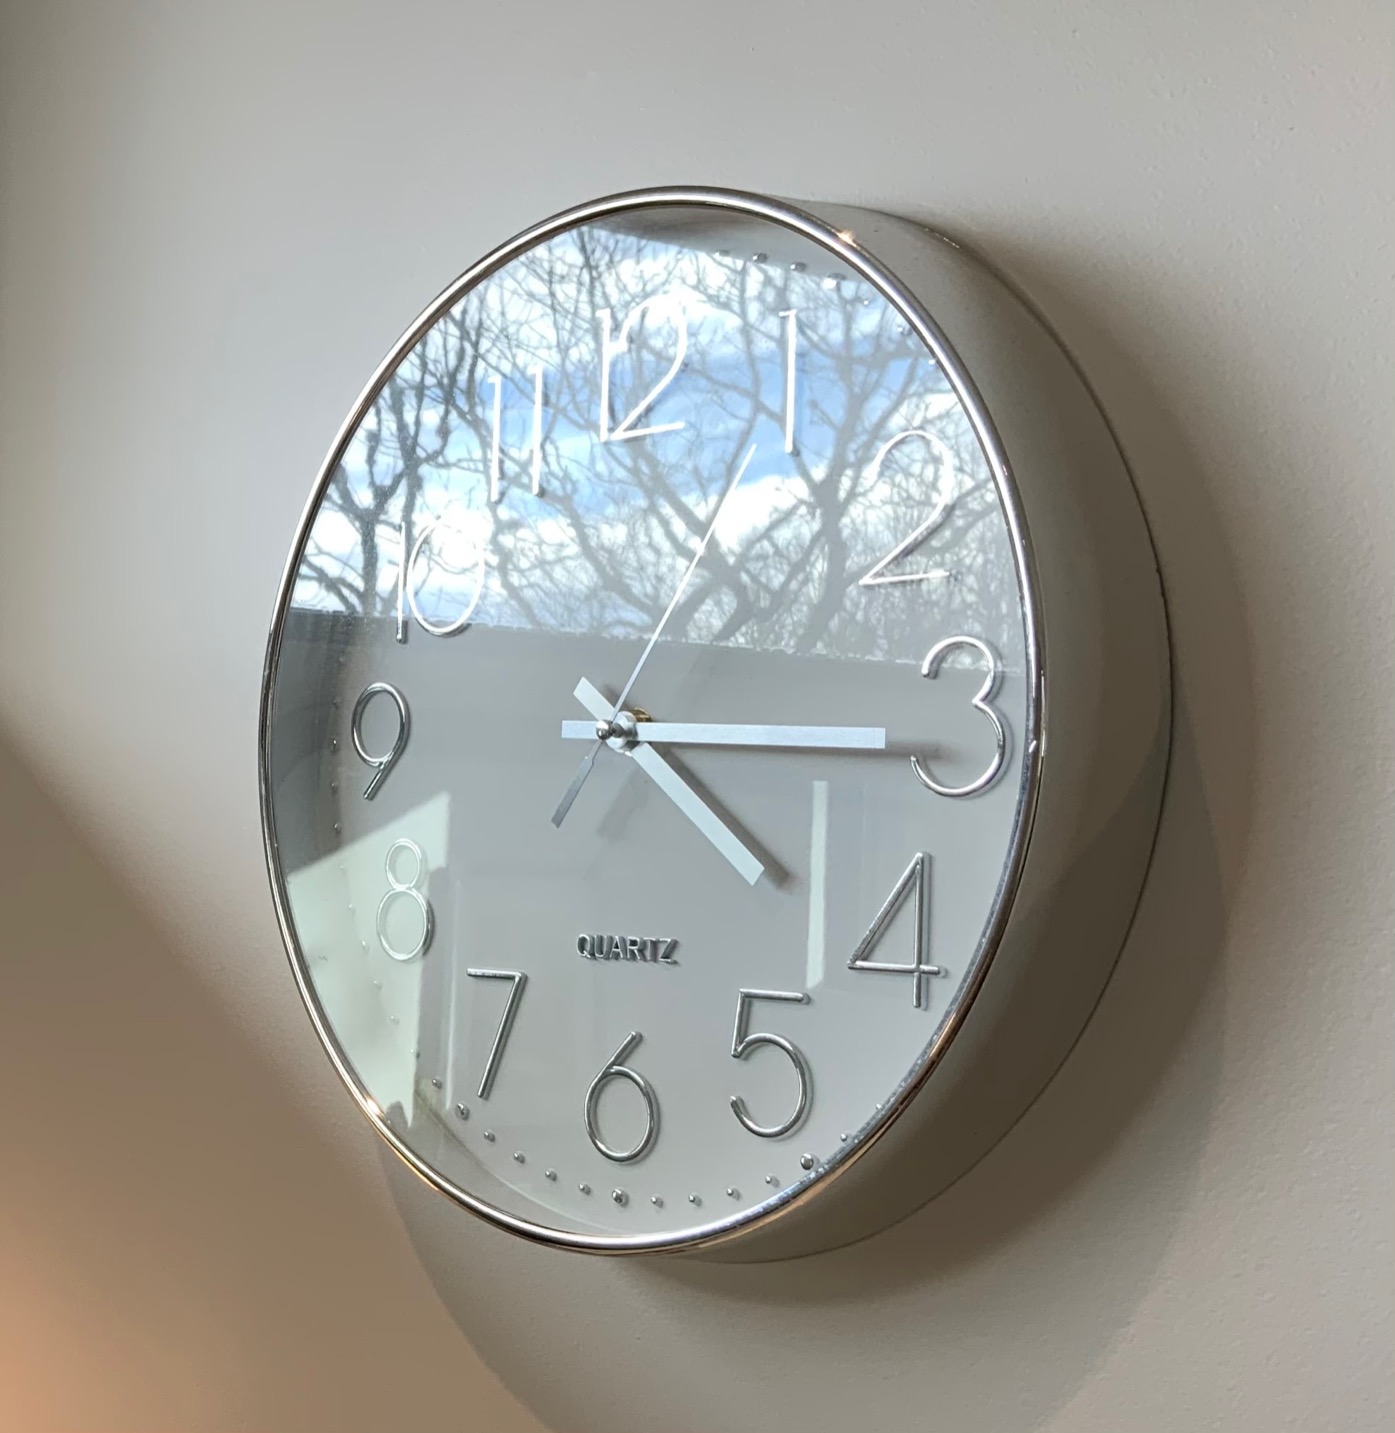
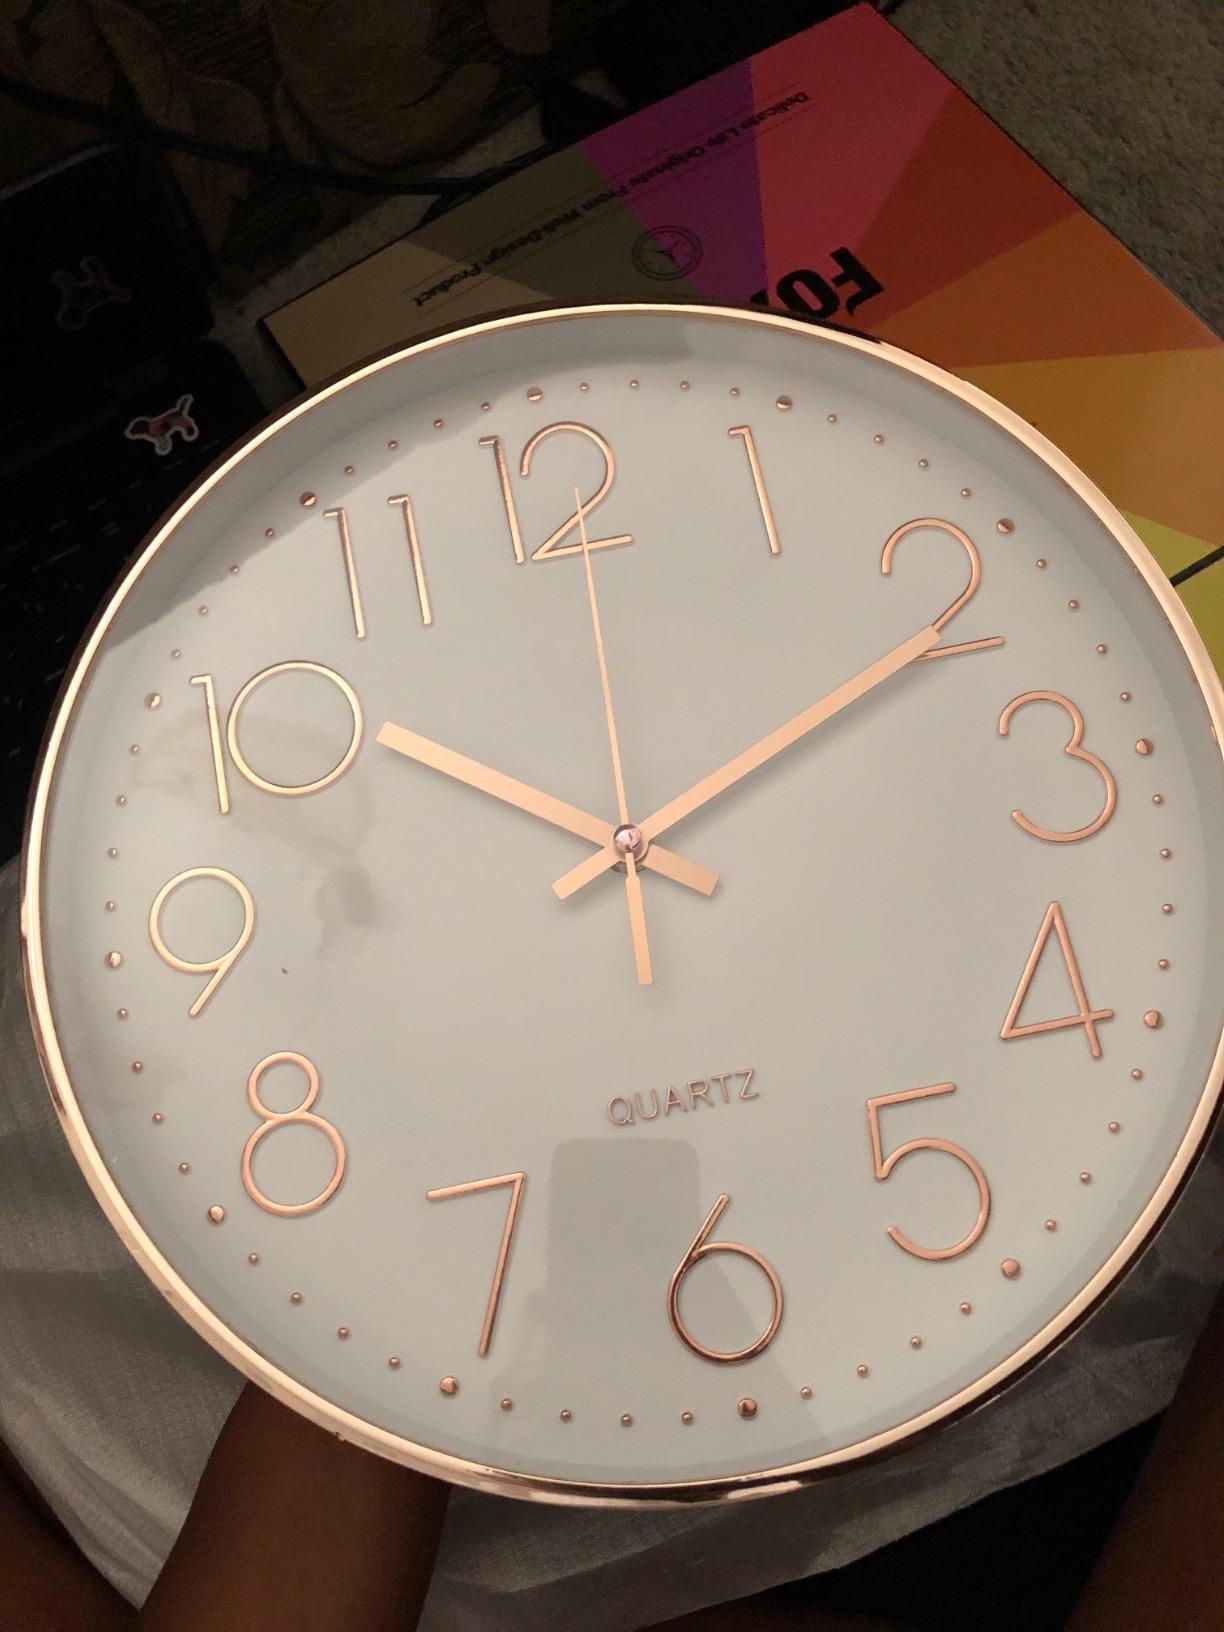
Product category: clock
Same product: no